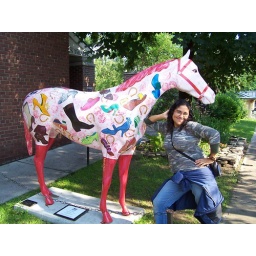
This one was by far the gayest horse in town - pink with shoes all over it.